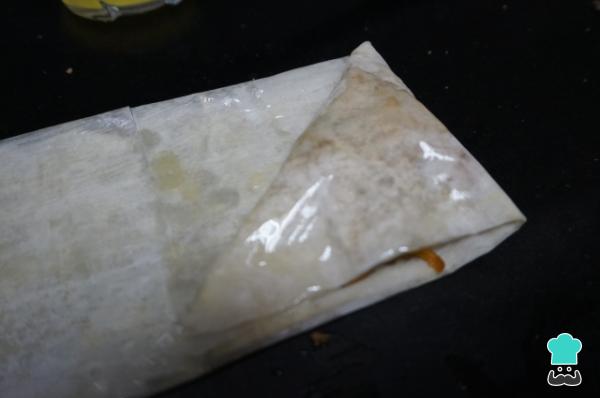
Sigue doblando hasta que esté toda la tira lista. Al final deja bien sellada la masa para que no se salga nada del relleno, también se puede añadir la última hoja dentro de otras hojas.